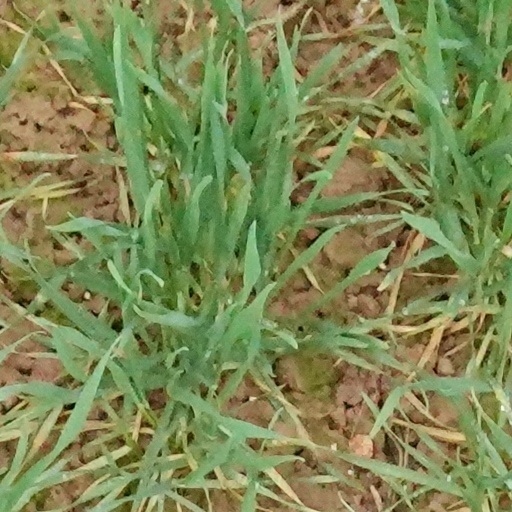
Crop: wheat